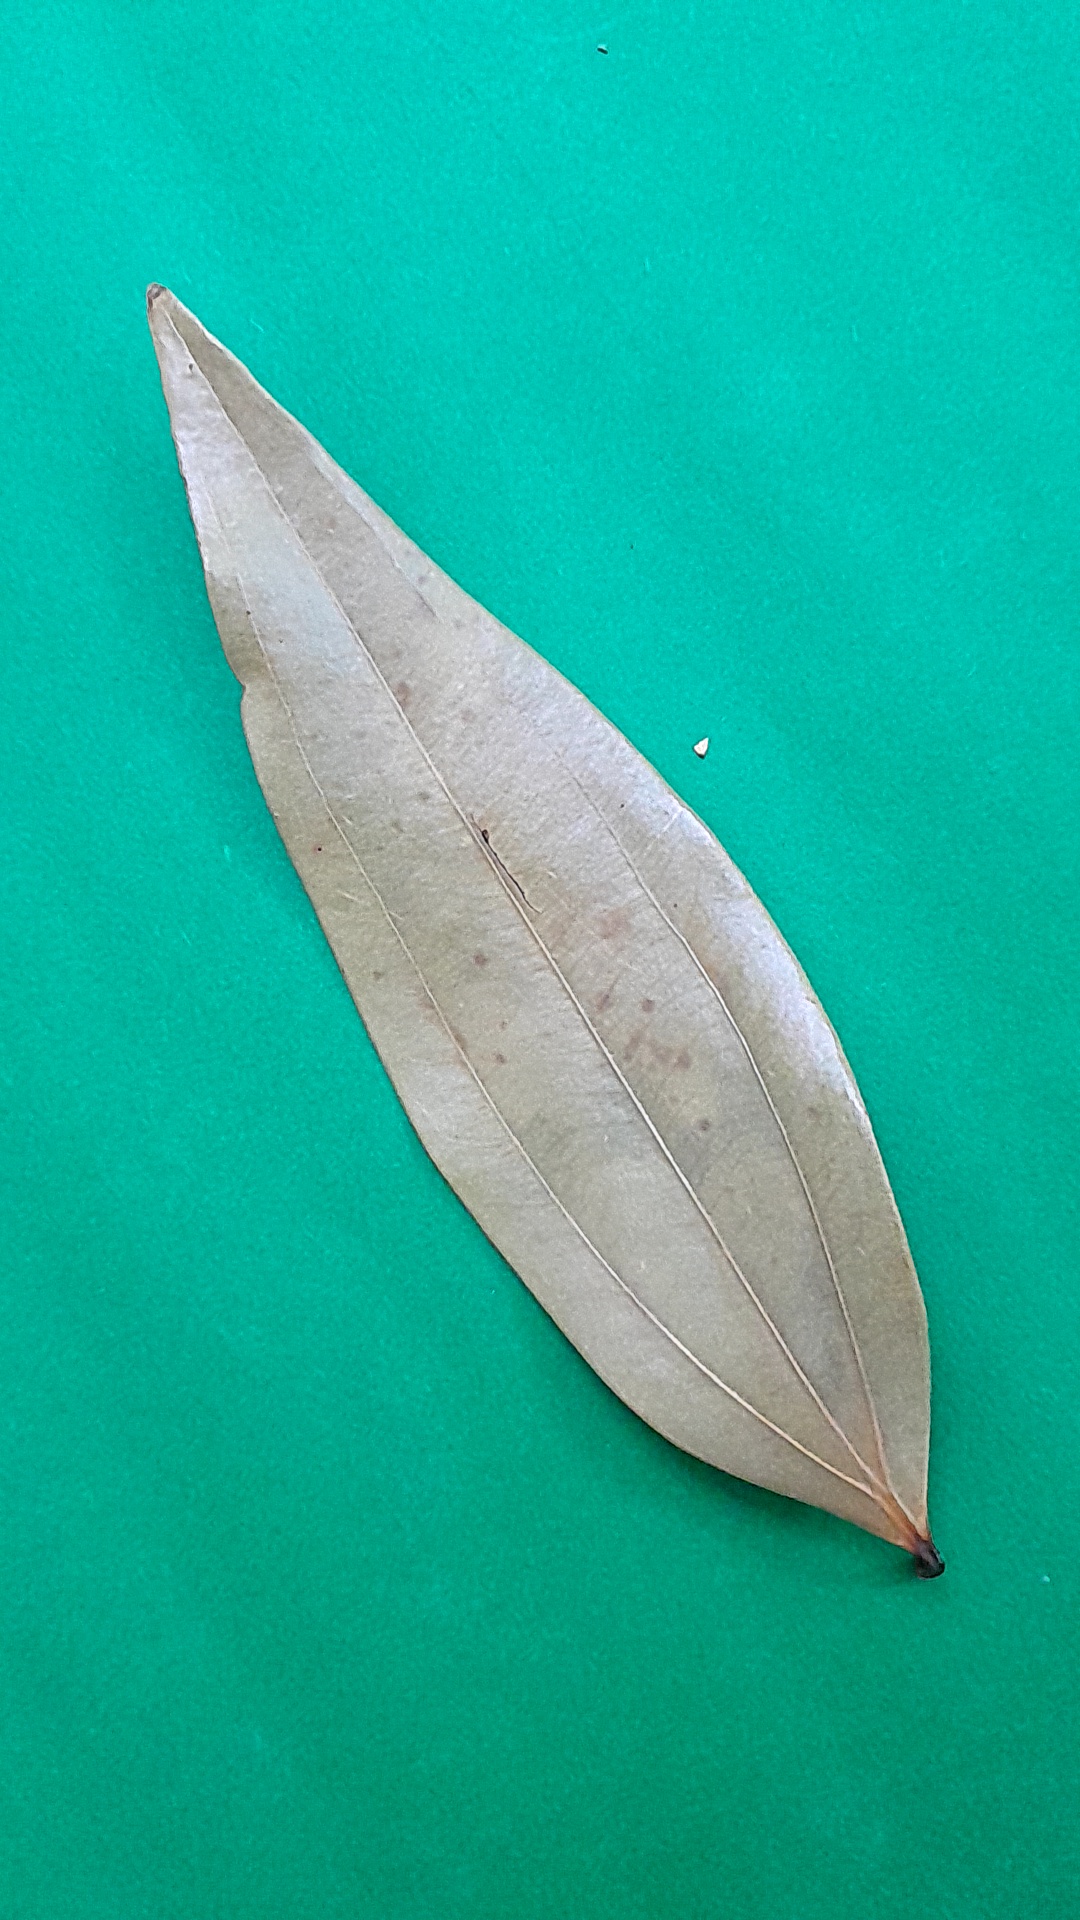
Label: Dry Leaf